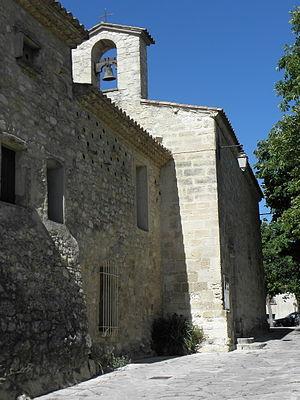
Église Saint-Michel de Guzargues (34). Façade occidental et flanc sud.
Guzargues est une commune française située dans le département de l'Hérault en région Occitanie.